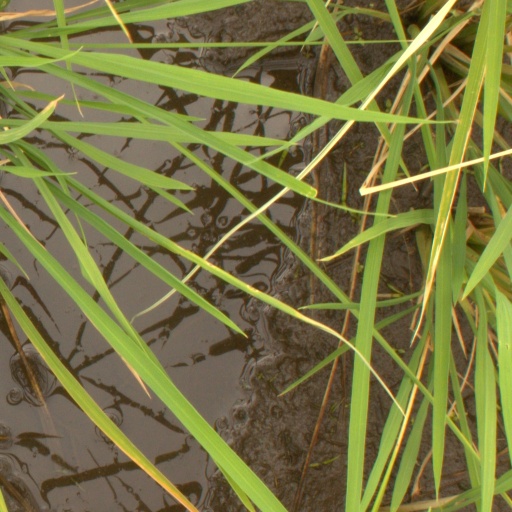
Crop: rice